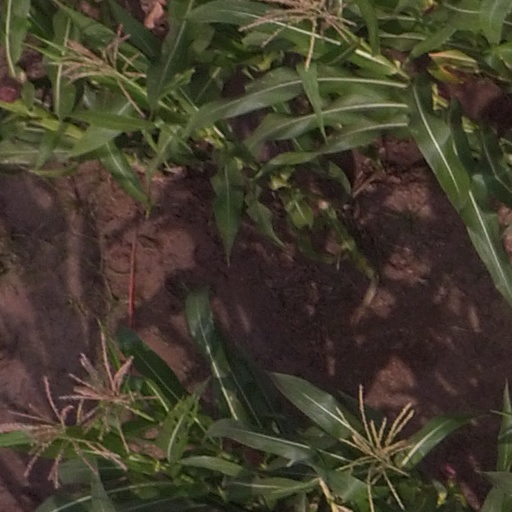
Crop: maize; corn